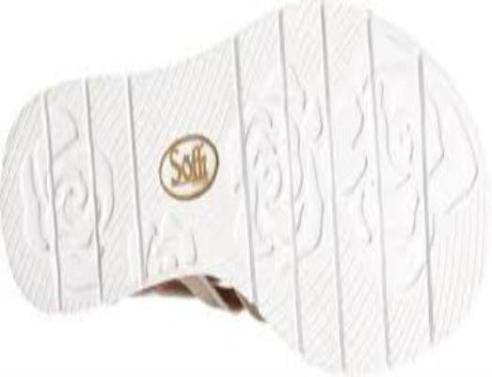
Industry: Clothes